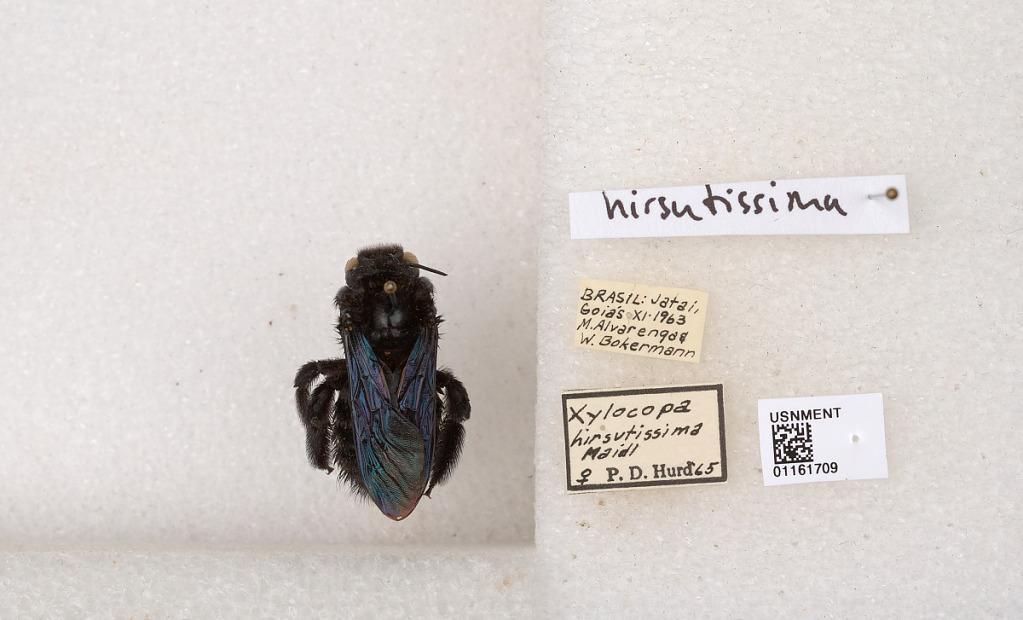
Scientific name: Xylocopa (Neoxylocopa) hirsutissima Maidl
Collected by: M. Alvarenga & W. Bokermann
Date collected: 1963-11-1
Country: Brazil
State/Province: Goias
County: Jatai
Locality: Jatai
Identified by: Hurd, P. D.